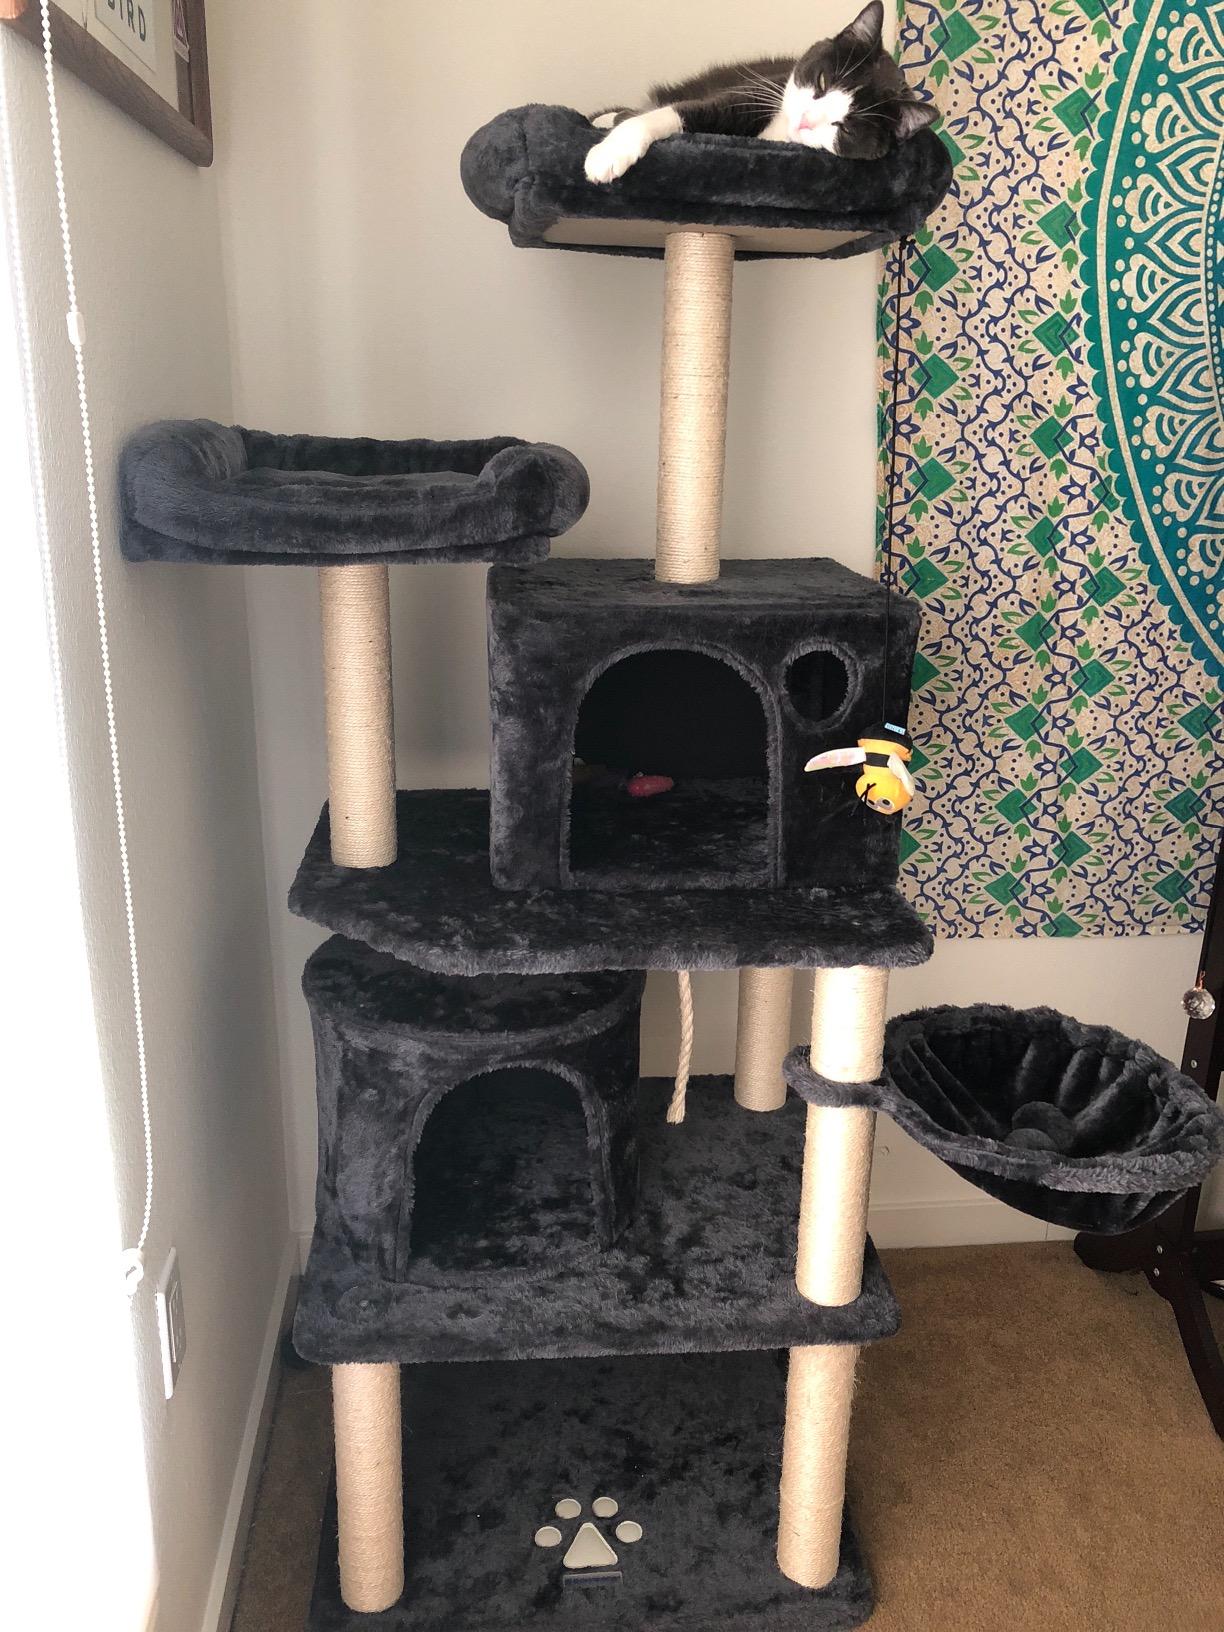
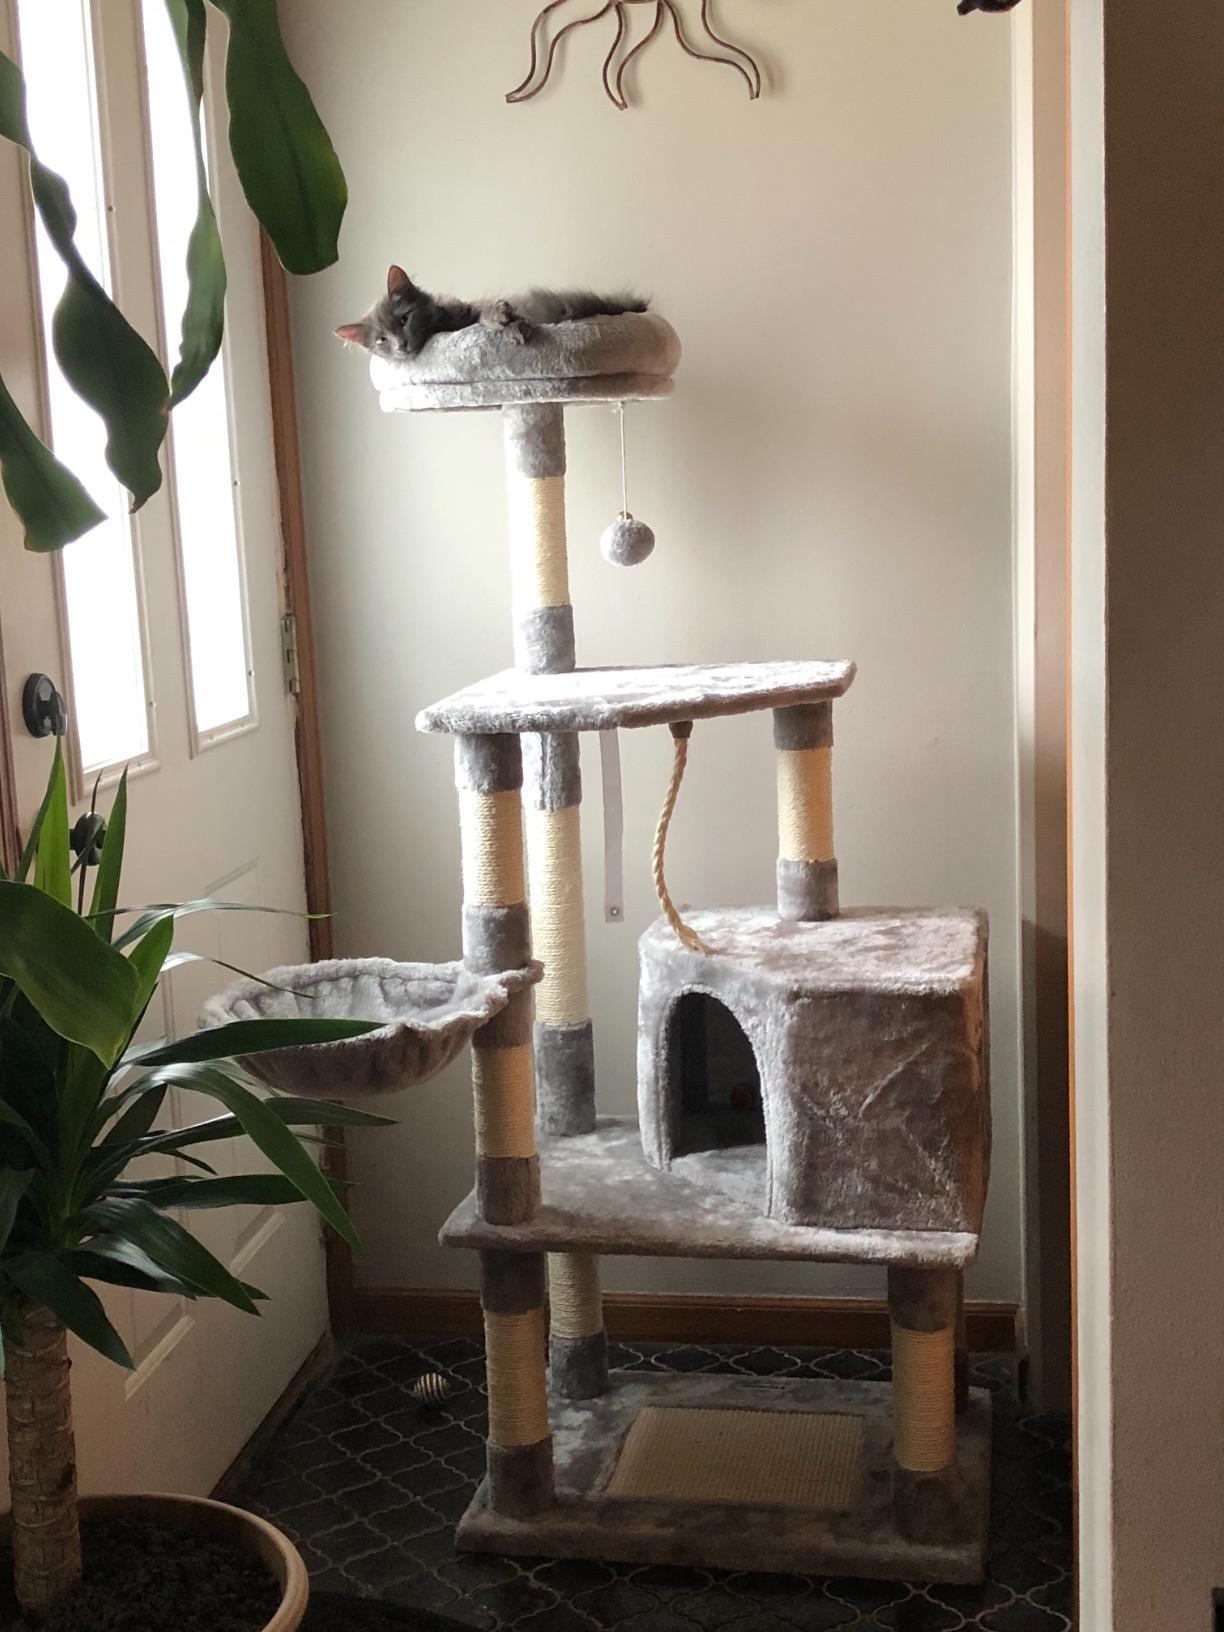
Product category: items_cat tree
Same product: no